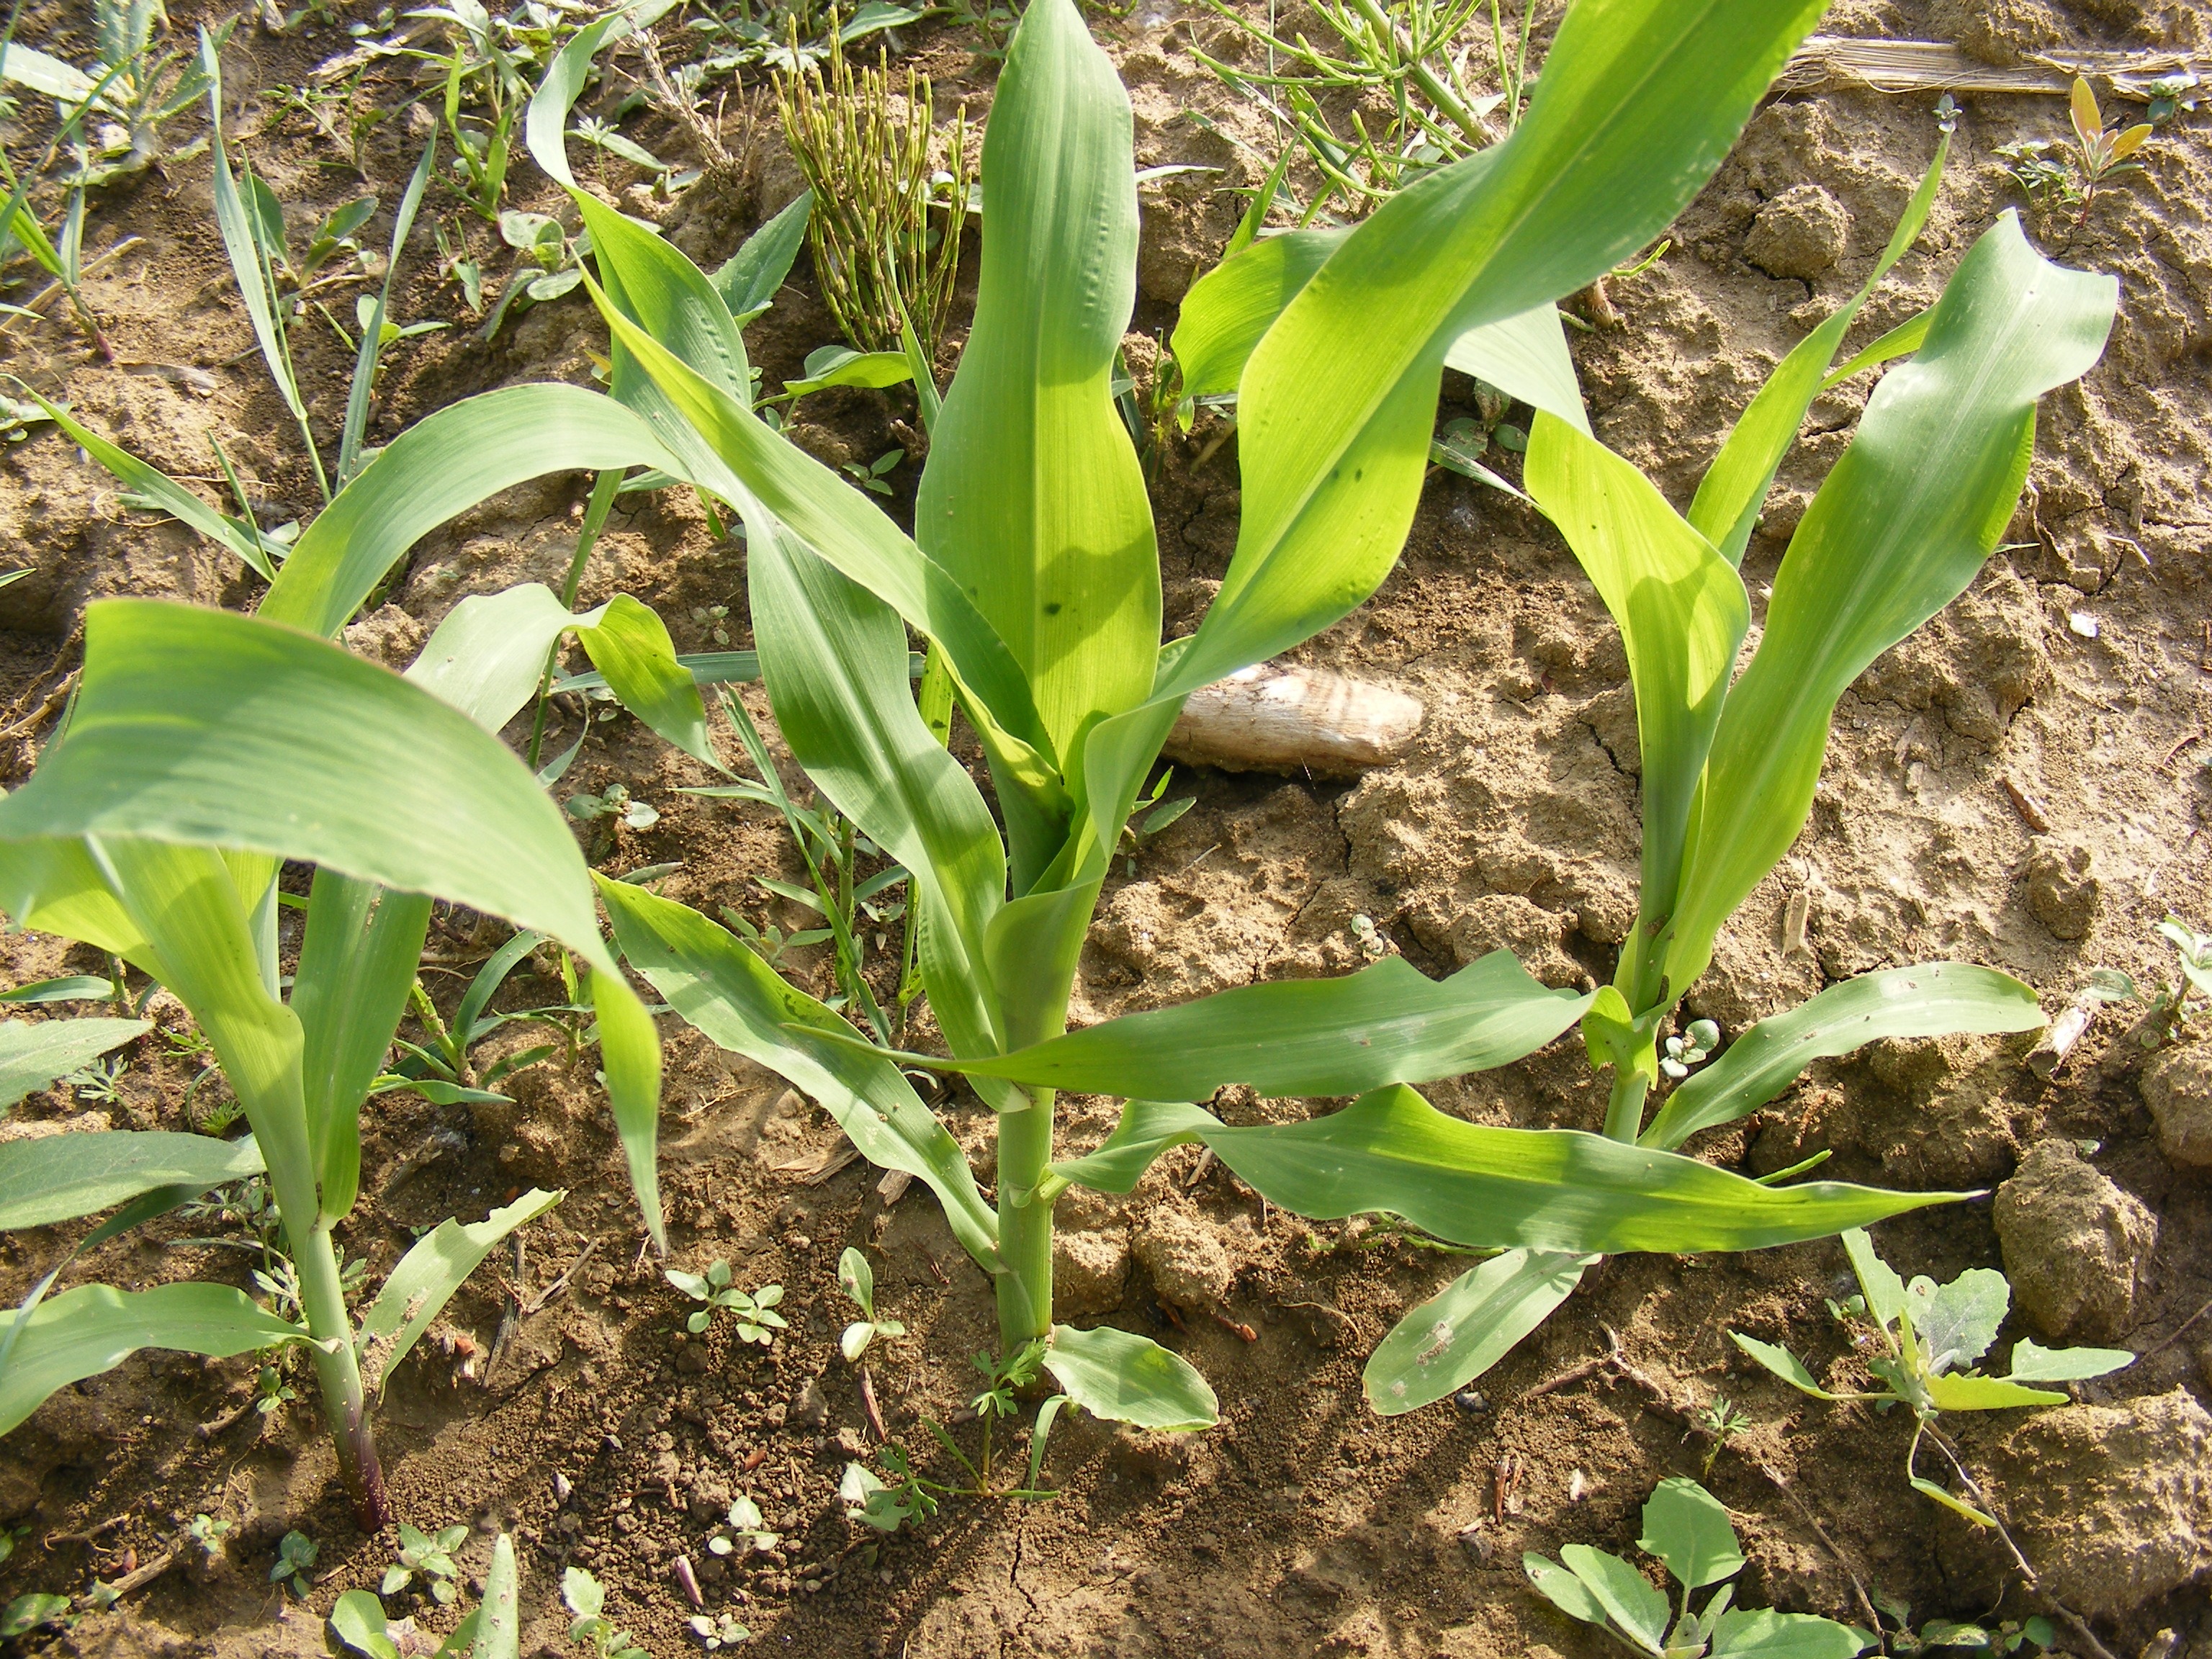
plant, field, flower, food, green, produce, small, corn, soil, botany, plants, cornfield, weeds, arum, flowering plant, land plant